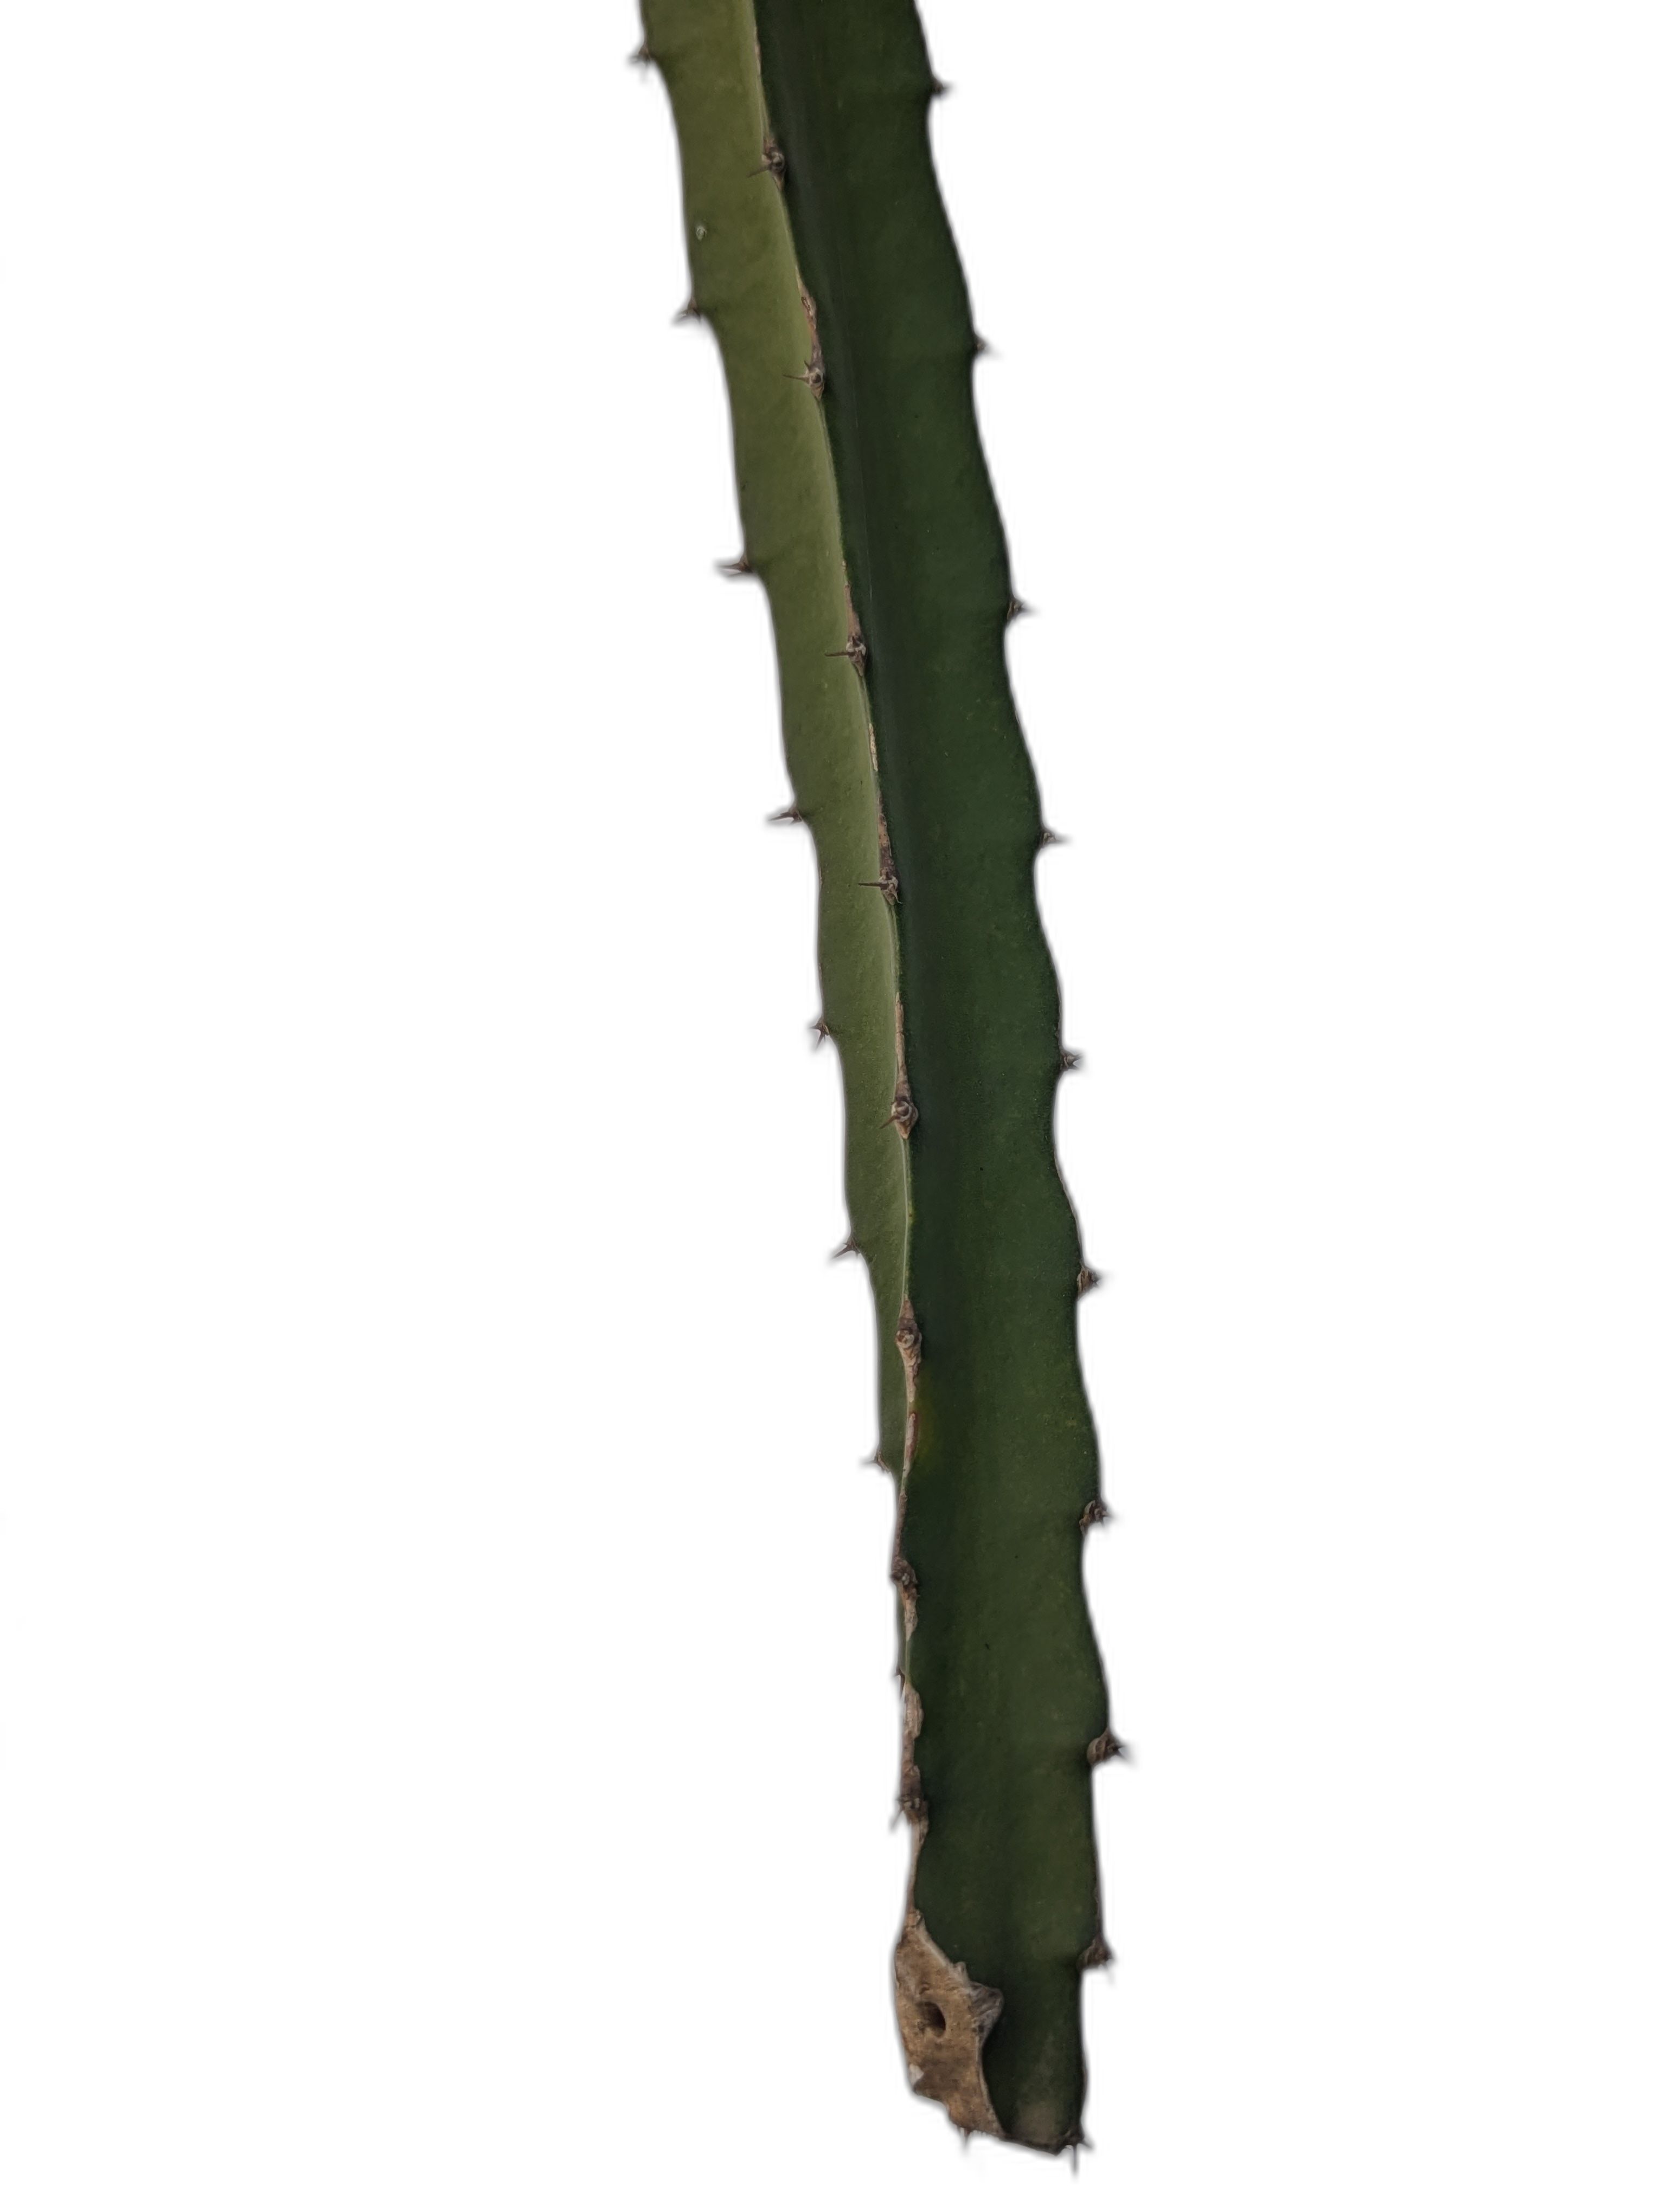
Label: Good leaf